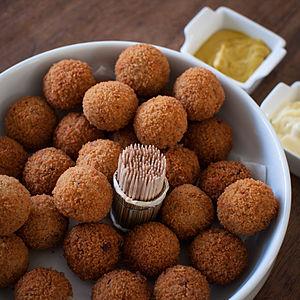
Les bitterballen sont un snack néerlandais à base de viande, contenant en général un mélange de viande de bœuf ou de veau, bouillon de bœuf, beurre, farine pour épaissir, persil, sel et poivre, résultant en un roux épais. La plupart des recettes comprennent de la noix de muscade et parfois de la poudre de curry ou des légumes finement hachés tels que la carotte. Les ingrédients sont mélangés et cuits, puis réfrigérés. Une fois ferme, la farce est roulée en boules d'environ 3 à 4 cm de diamètre, puis plongée dans un mélange de chapelure et d'œufs et frite. Ils sont généralement servis dans un ramequin avec un petit bol de moutarde. Ils sont consommés au Suriname, aux Antilles néerlandaises, aux Pays-Bas, en Belgique et dans une certaine mesure en Indonésie.